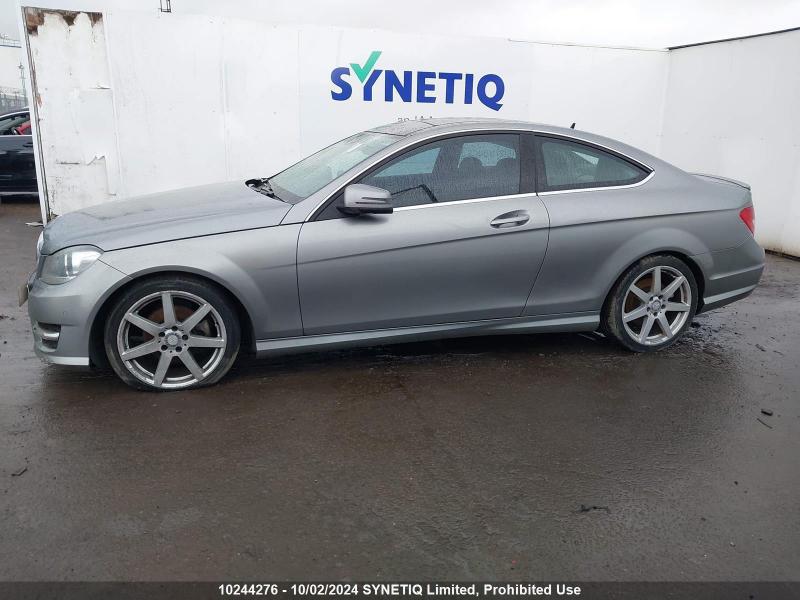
Aucun dommage détecté.
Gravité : aucun